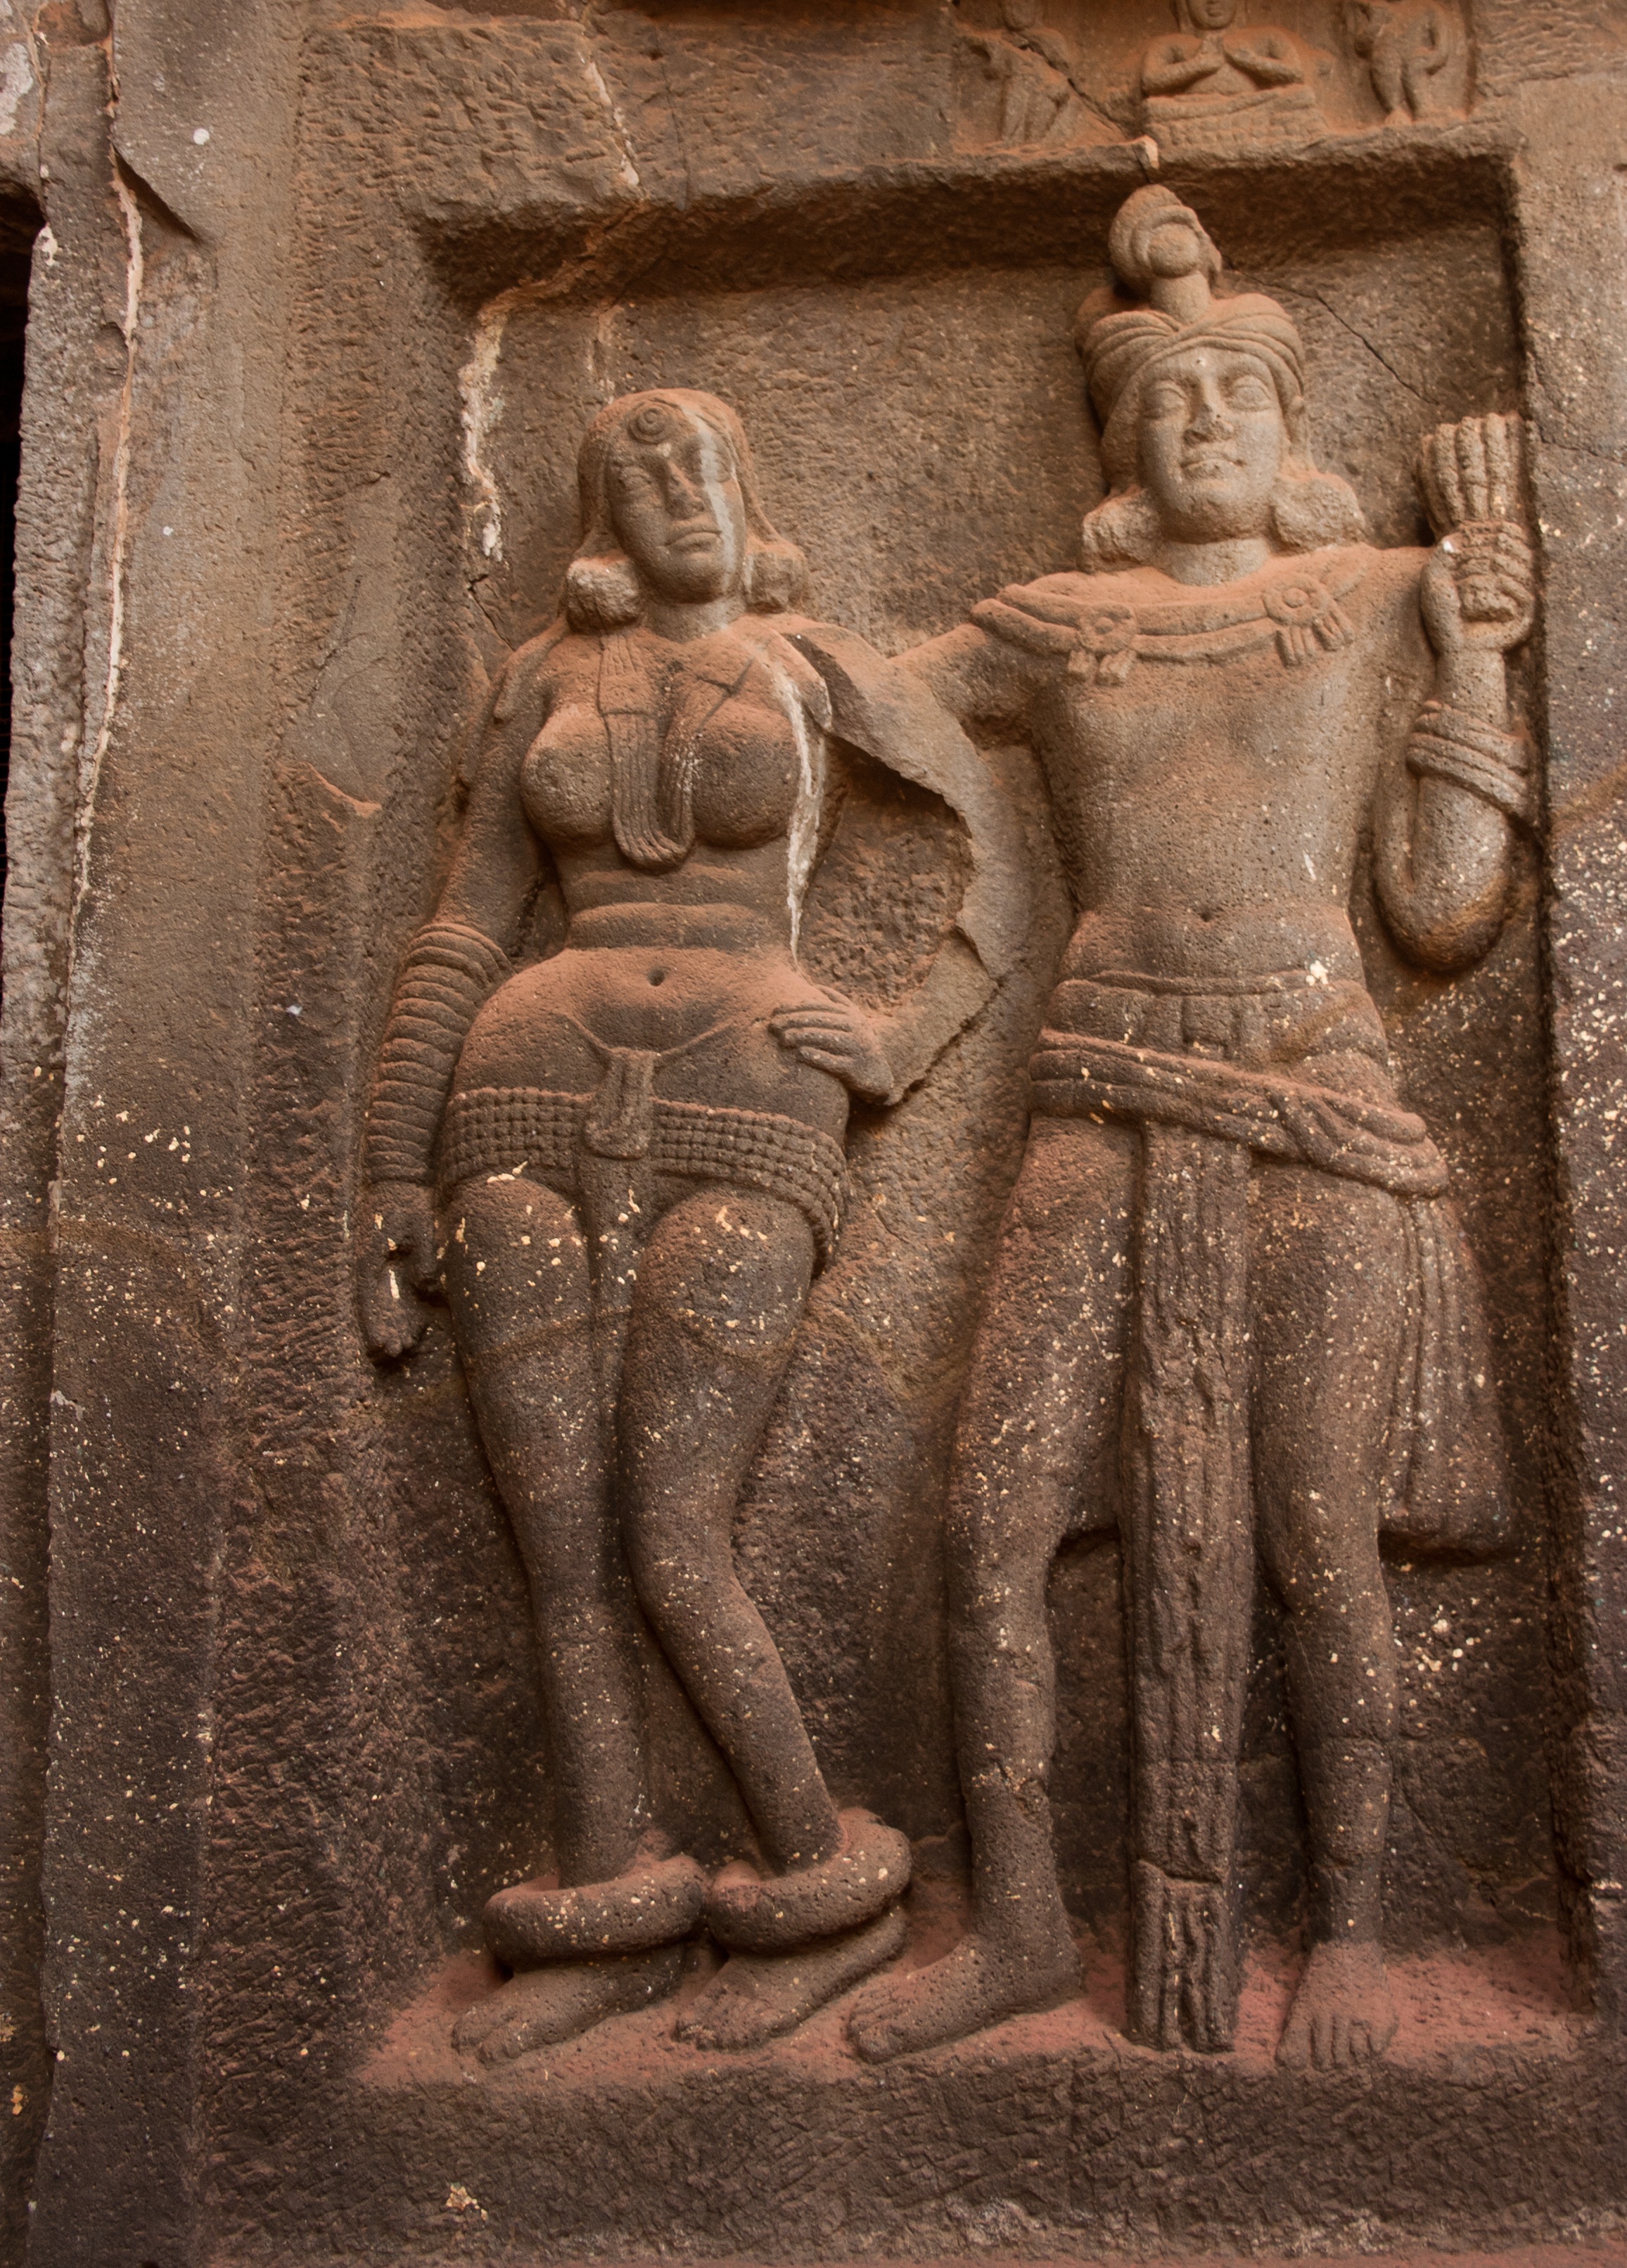
man, woman, monument, statue, buddhism, sculpture, art, temple, history, india, carving, relief, indian, caves, mythology, archaeological site, stone carving, hindu temple, ancient history, karla caves, stone carvings